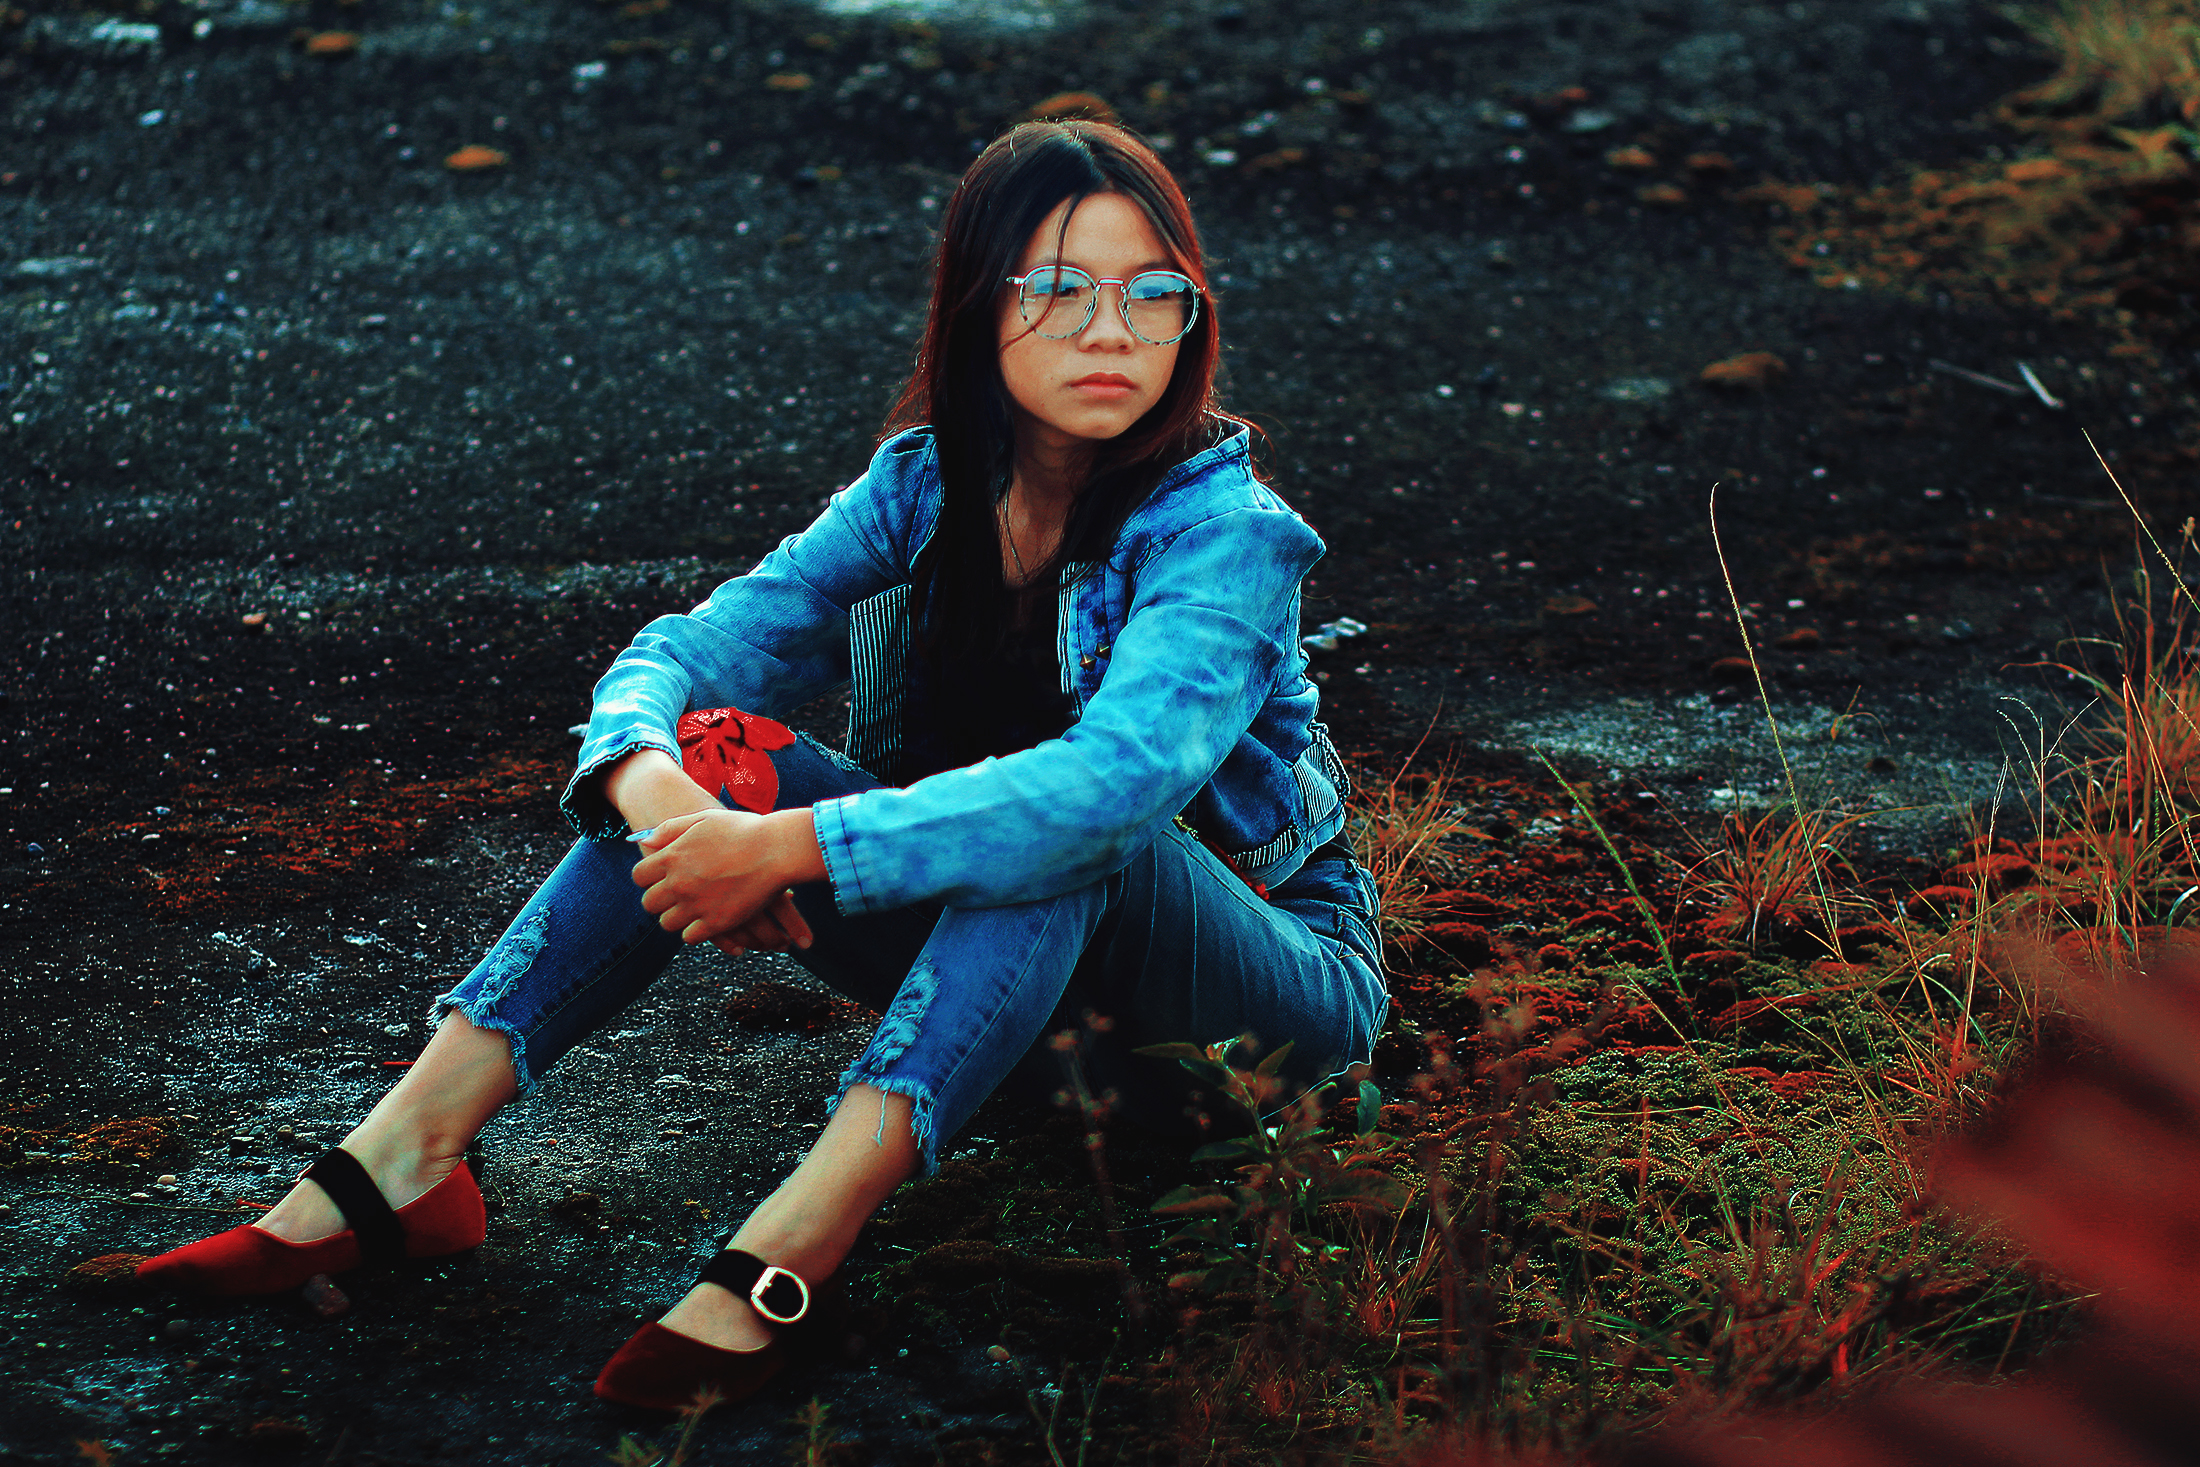
model, fashion, mood, payakumbuh, indonesia, free, vintage, luttepro, lutte man, minang, sunset, girl, cute, People in nature, flash photography, sunlight, happy, grass, wood, knee, thigh, Tints and shades, denim, forest, electric blue, human leg, boot, pattern, sitting, leisure, winter, brown hair, landscape, sandal, darkness, fun, portrait photography, shadow, fashion accessory, photo shoot, child, autumn